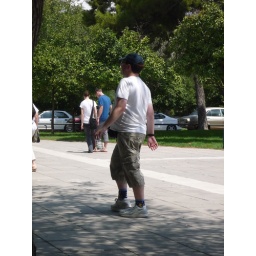
Note: Awkward clothing and cap. Printed socks with white sneakers. Fanny pack slightly hidden under shirt.